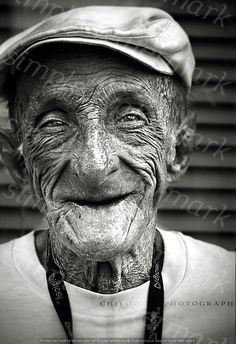
Label: Watermark